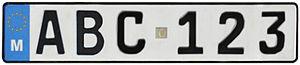
Les plaques d'immatriculation maltaises sont les plaques utilisées à Malte pour identifier un véhicule terrestre routier.